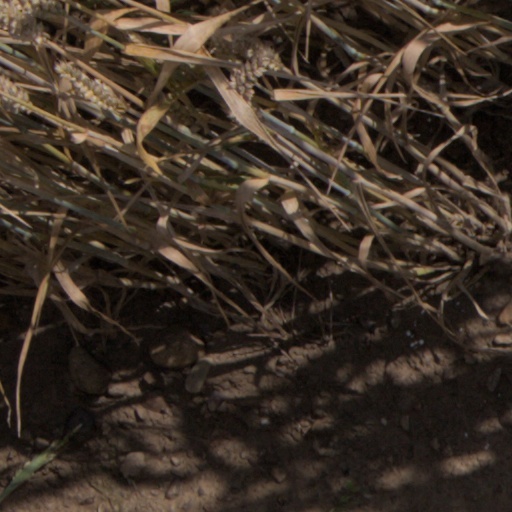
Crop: wheat